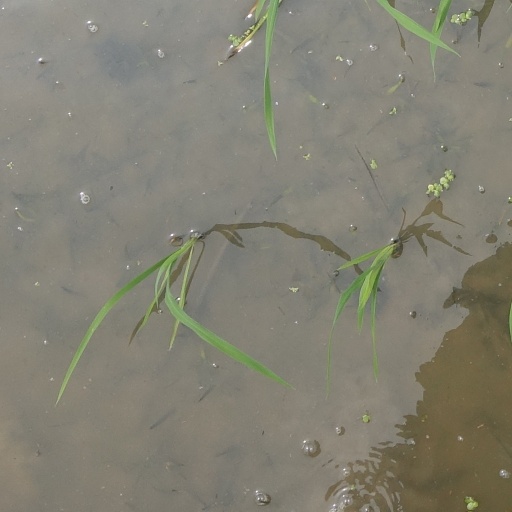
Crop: rice